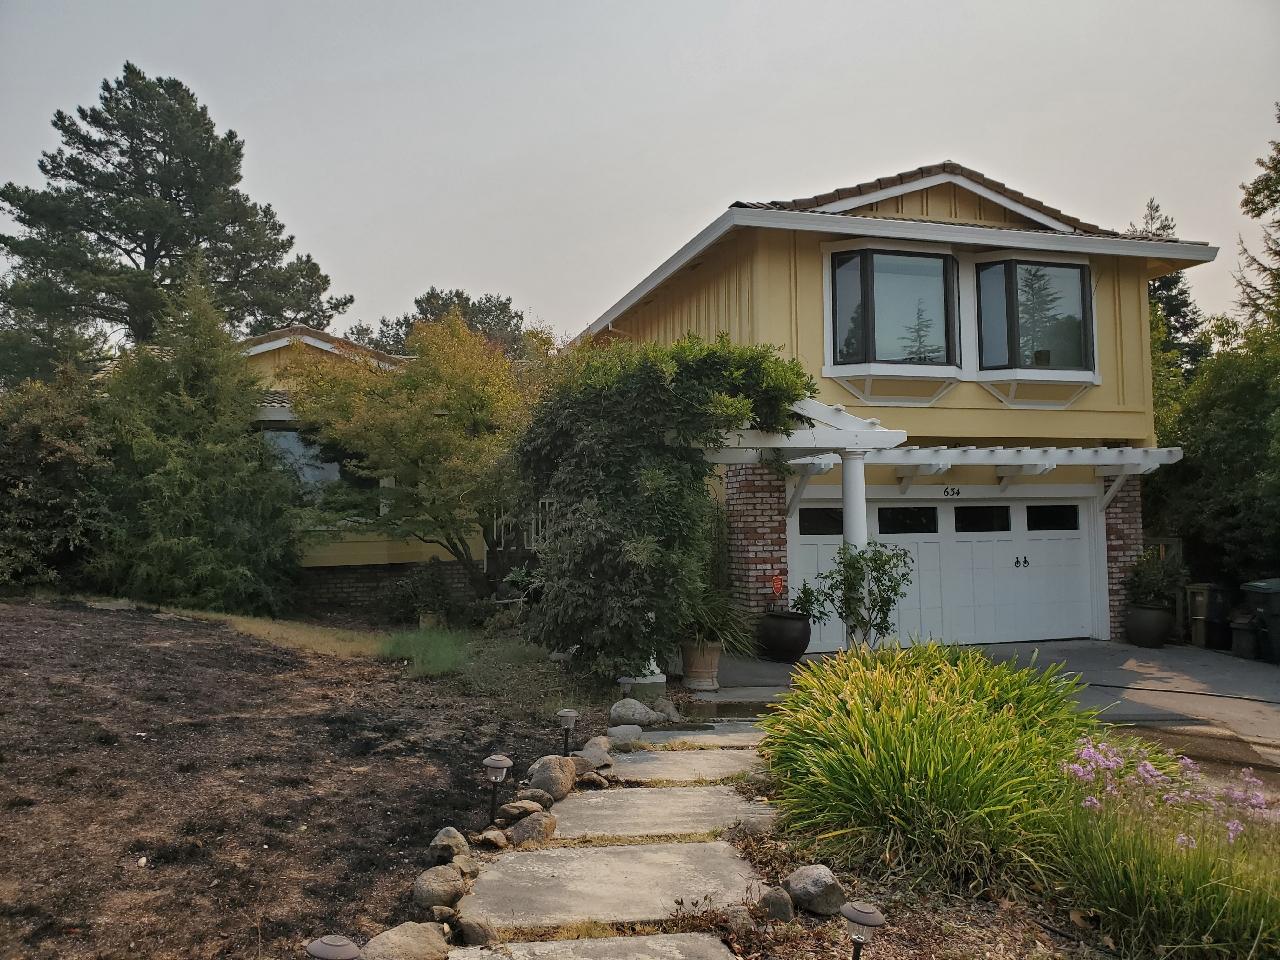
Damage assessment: no_damage